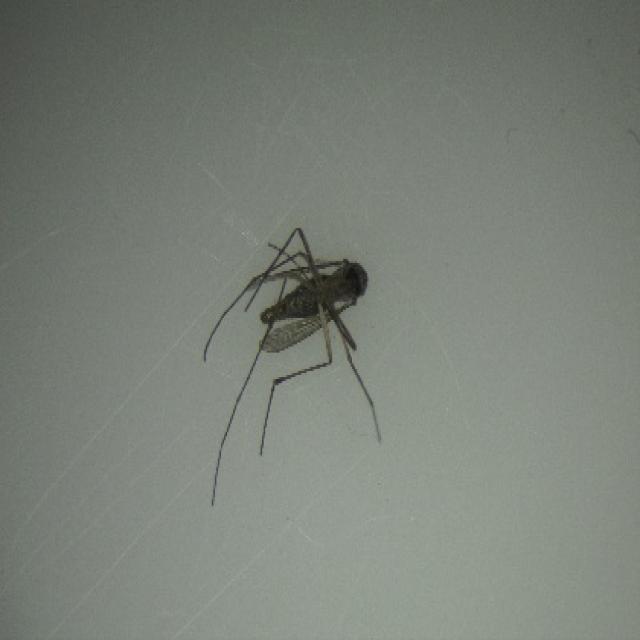
Species: culex_tritaeniorhynchus